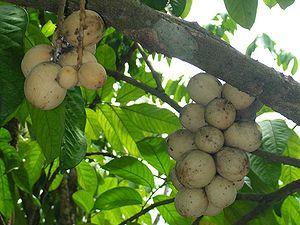
Lansium parasiticum est une espèce d'arbres fruitiers de la famille des acajous, originaire de l'ouest de l'Asie du Sud-est, également connu sous les noms de Langsat ou Duku doux à fruit large, selon la variété.